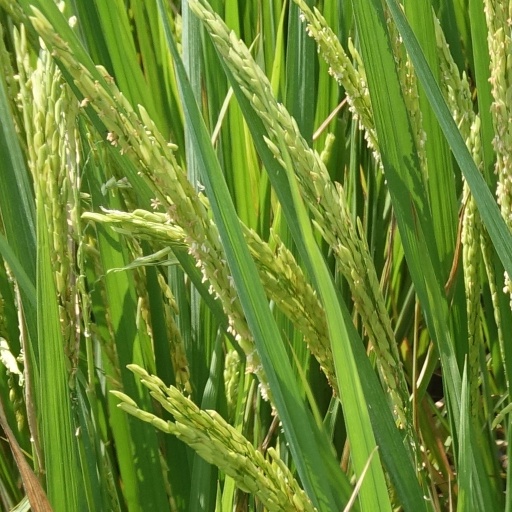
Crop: rice